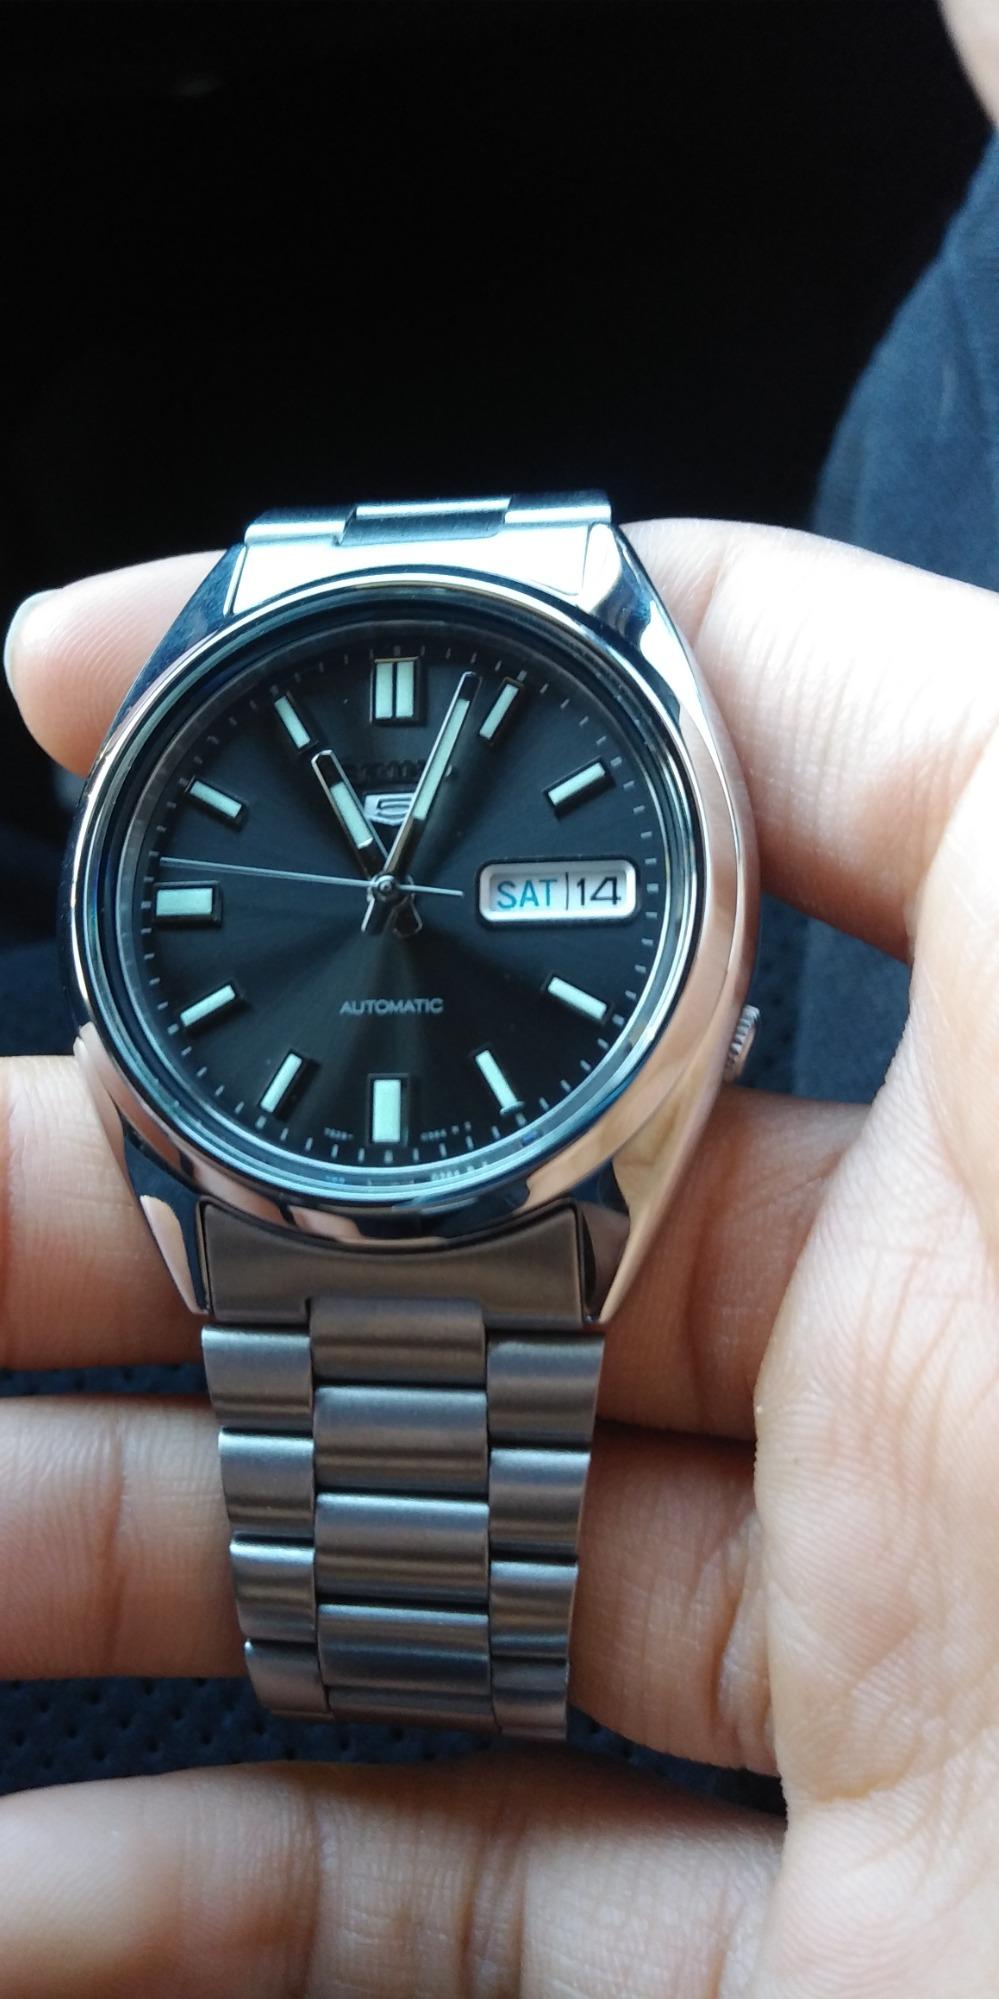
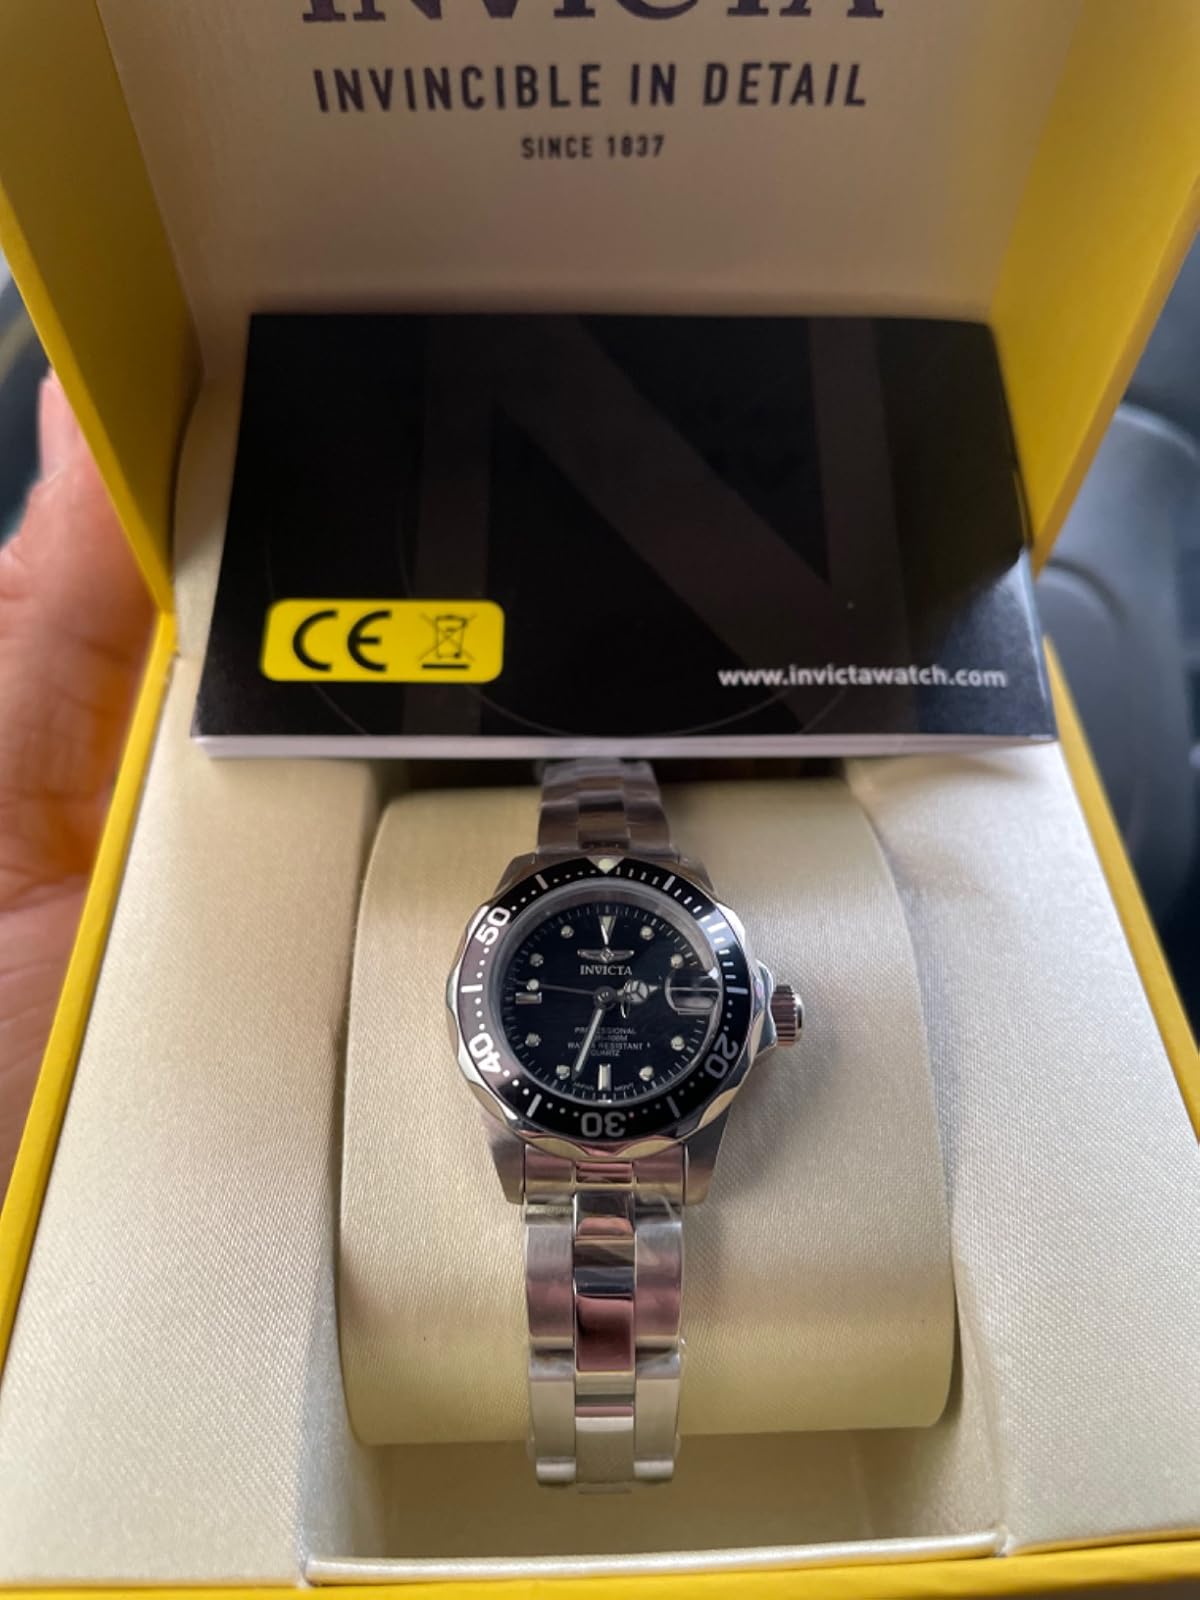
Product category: accessories_watch
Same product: no